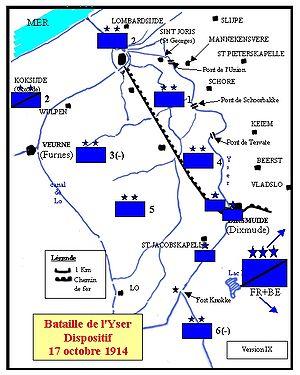
La bataille de l’Yser est l'appellation donnée à l'ensemble des combats qui se sont déroulés du 17 au 31 octobre 1914 et qui ont opposé les unités allemandes qui voulaient franchir le fleuve en direction de Dunkerque aux troupes belges et françaises qui essayaient de les y arrêter. Une vaste inondation, déclenchée fin octobre, a réussi à stopper définitivement la progression des assaillants.